Billy the Kid (1989 film)

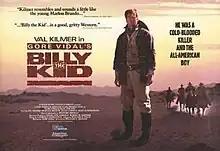

Gore Vidal's Billy the Kid, also entitled as Billy the Kid, is a 1989 American western genre western television film depicting the events surrounding the famed gunman/outlaw Billy the Kid during his participation in the Lincoln County War. It aired on TNT cable channel on May 10, 1989.